Wekiwa Springs State Park

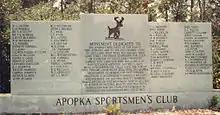
Sportsmens Club monument

John H. Land, Mayor of Apopka, Florida, and co-owner of the Apopka Sportsmen's Club campaigned the Florida State Legislature for three years to preserve the land. By 1969 the state of Florida expressed interest in the property for use as a state park, and, starting in 1970, visitors have come for the natural spring, crystal clear water, and the area's wildlife. The spring maintains a year-round water temperature of .